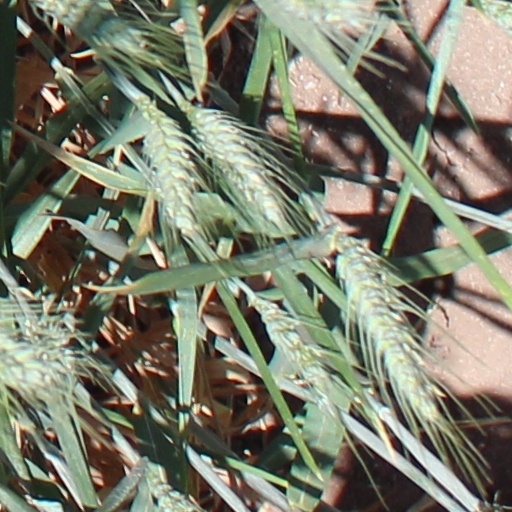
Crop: wheat